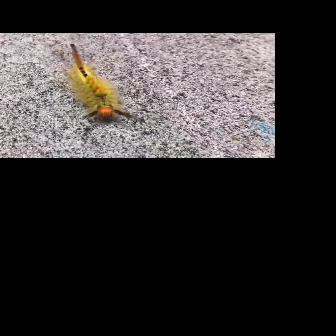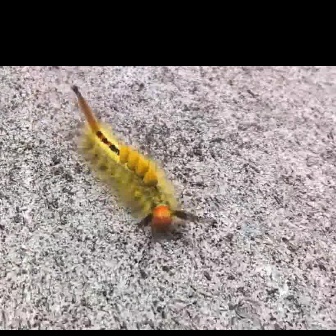
  Please identify the target specified by the bounding box [65,43,145,123] in the first image and locate it in the second image. Return the coordinates in [x_min,y_min,x_max,y_max] format.
Answer: [69,84,217,231]